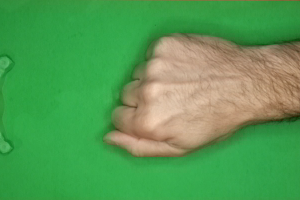
Label: rock